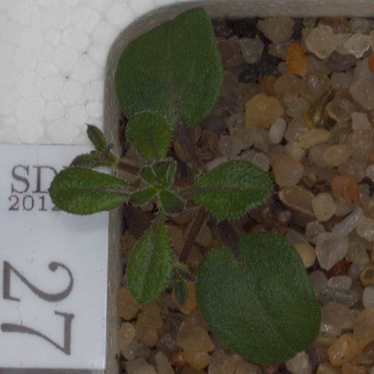
Label: cleavers